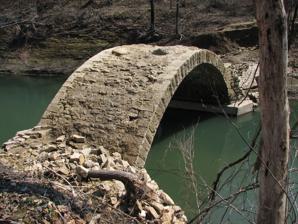
Building: Bridge No. L1409
Country: United States of America
Year built: 1895
Bridge Bridge No. L1409 Coordinates 44°03′22″N 91°44′52″W / 44.056°N 91.7478°W / 44.056; -91.7478 Statistics Formerly listed on the U.S. National Register of Historic Places The stone arch after flooding in 2007 washed away the rest of the bridge Show map of Minnesota Show map of the United States Location Township Road 62 over Garvin Brook, Hillsdale Township, Minnesota Nearest city Stockton, Minnesota Coordinates 44°3′21.5″N 91°44′52″W / 44.055972°N 91.74778°W / 44.055972; -91.74778 Area Less than one acre Built 1895 Built by Charles Butler Architect Fred H. Pickles Architectural style Stone arch bridge Demolished 2007 MPS Minnesota Masonry-Arch Highway Bridges MPS NRHP reference No. 90000978 Significant dates Added to NRHP July 5, 1990 Removed from NRHP November 7, 2016 Location Bridge No. L1409 , also known as the Garvin Brook Bridge , was a historic stone arch bridge in Hillsdale Township, Minnesota , United States, built in 1895.  However it was largely destroyed during the 2007 Midwest flooding , when runoff carried away everything except the arch substructure.  It had been listed on the National Register of Historic Places in 1990 for having state-level significance in the theme of engineering. It was nominated for being Minnesota's "most impressive" rural stone arch bridge , owing to its fine ashlar masonry and sizeable 45-foot (14 m) span. The bridge has been replaced by a modern structure.  It was officially delisted from the National Register in 2016. History 1912 postcard of a similar bridge in Winona Residents of Hillsdale Township petitioned Winona County for a bridge at this location in September 1894.  Initially tabled, the request was later approved and plans were drafted by county surveyor Fred H. Pickles.  The project went out for contract in October 1895 and local stonemason Charles Butler—with the lowest bid at $1,340—was selected.  The bridge was largely completed by December of that year. Bridge No. L1409 was among a concentration of rural stone arch bridges in Southeast Minnesota built in the late 19th and early 20th centuries.  Most of these were built by local governments in response to the Good Roads Movement .  Few, however, spanned more than 15 feet (4.6 m).  L1409 was three times that length, and with the fine masonry produced by Butler, it was comparable to the larger and more sophisticated bridges of Minnesota's urban areas. In the summer of 2007, extreme flooding in Southeast Minnesota sent torrents of water sweeping down Garvin Brook.  L1409's spandrel walls and earth fill were torn away, though the stone arch was so sturdily built it held in place. However the bridge was essentially destroyed, and it has since been replaced with a modern structure. See also List of bridges on the National Register of Historic Places in Minnesota National Register of Historic Places listings in Winona County, Minnesota References